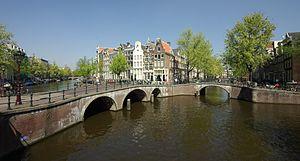
Un pont en arc est un pont, à savoir une construction qui permet de franchir une dépression ou un obstacle, dont la ligne de la partie inférieure, est en forme d'arc. Dans ces ponts, l'ensemble des charges permanentes ou temporaires appliquées au pont est repris dans l'arc en compression pour être transféré sur les appuis en rives, les culées.